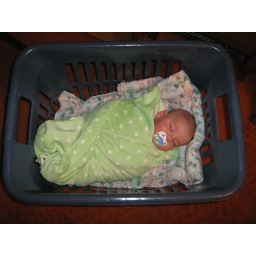
sleeping in a lundry basket at Eds house